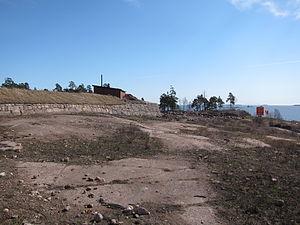
La Forteresse maritime de Ruotsinsalmi est un ensemble de fortifications situé à Kotka en Finlande.